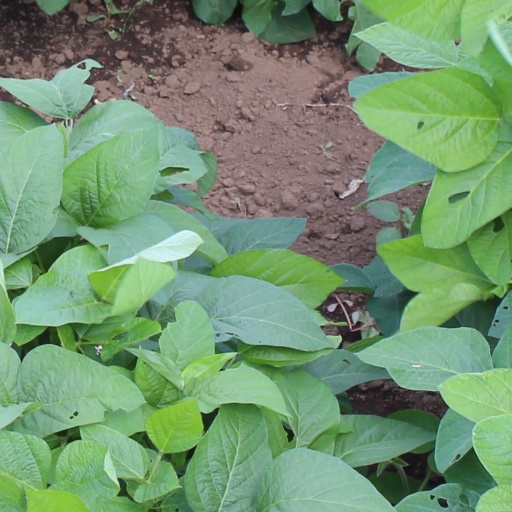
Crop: soybean